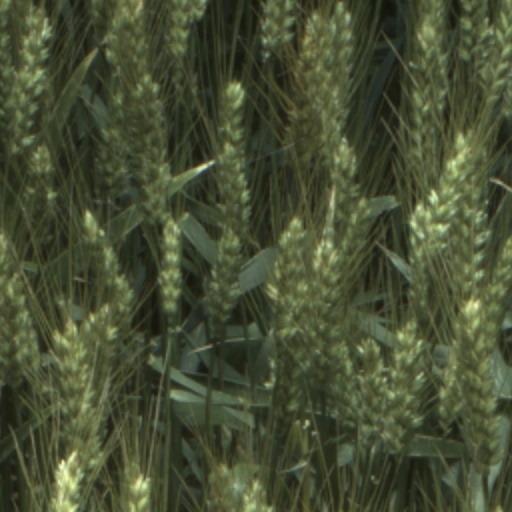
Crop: wheat